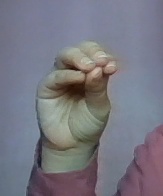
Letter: ha